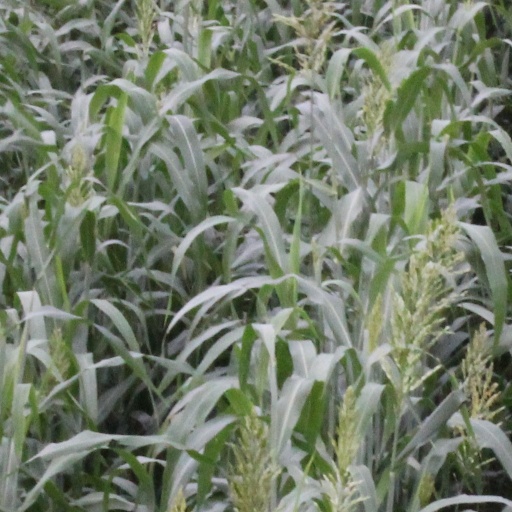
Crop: sorghum